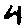
Label: 4